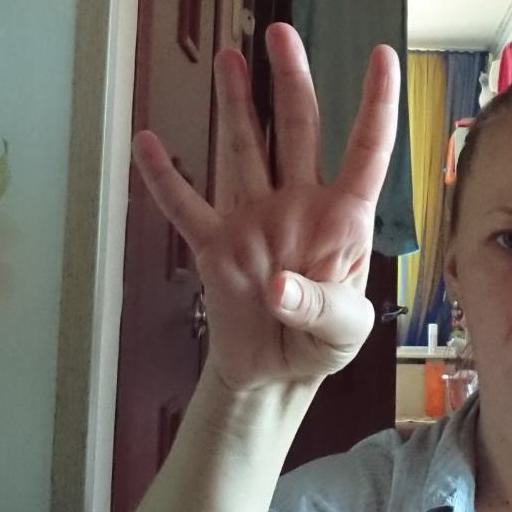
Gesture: four